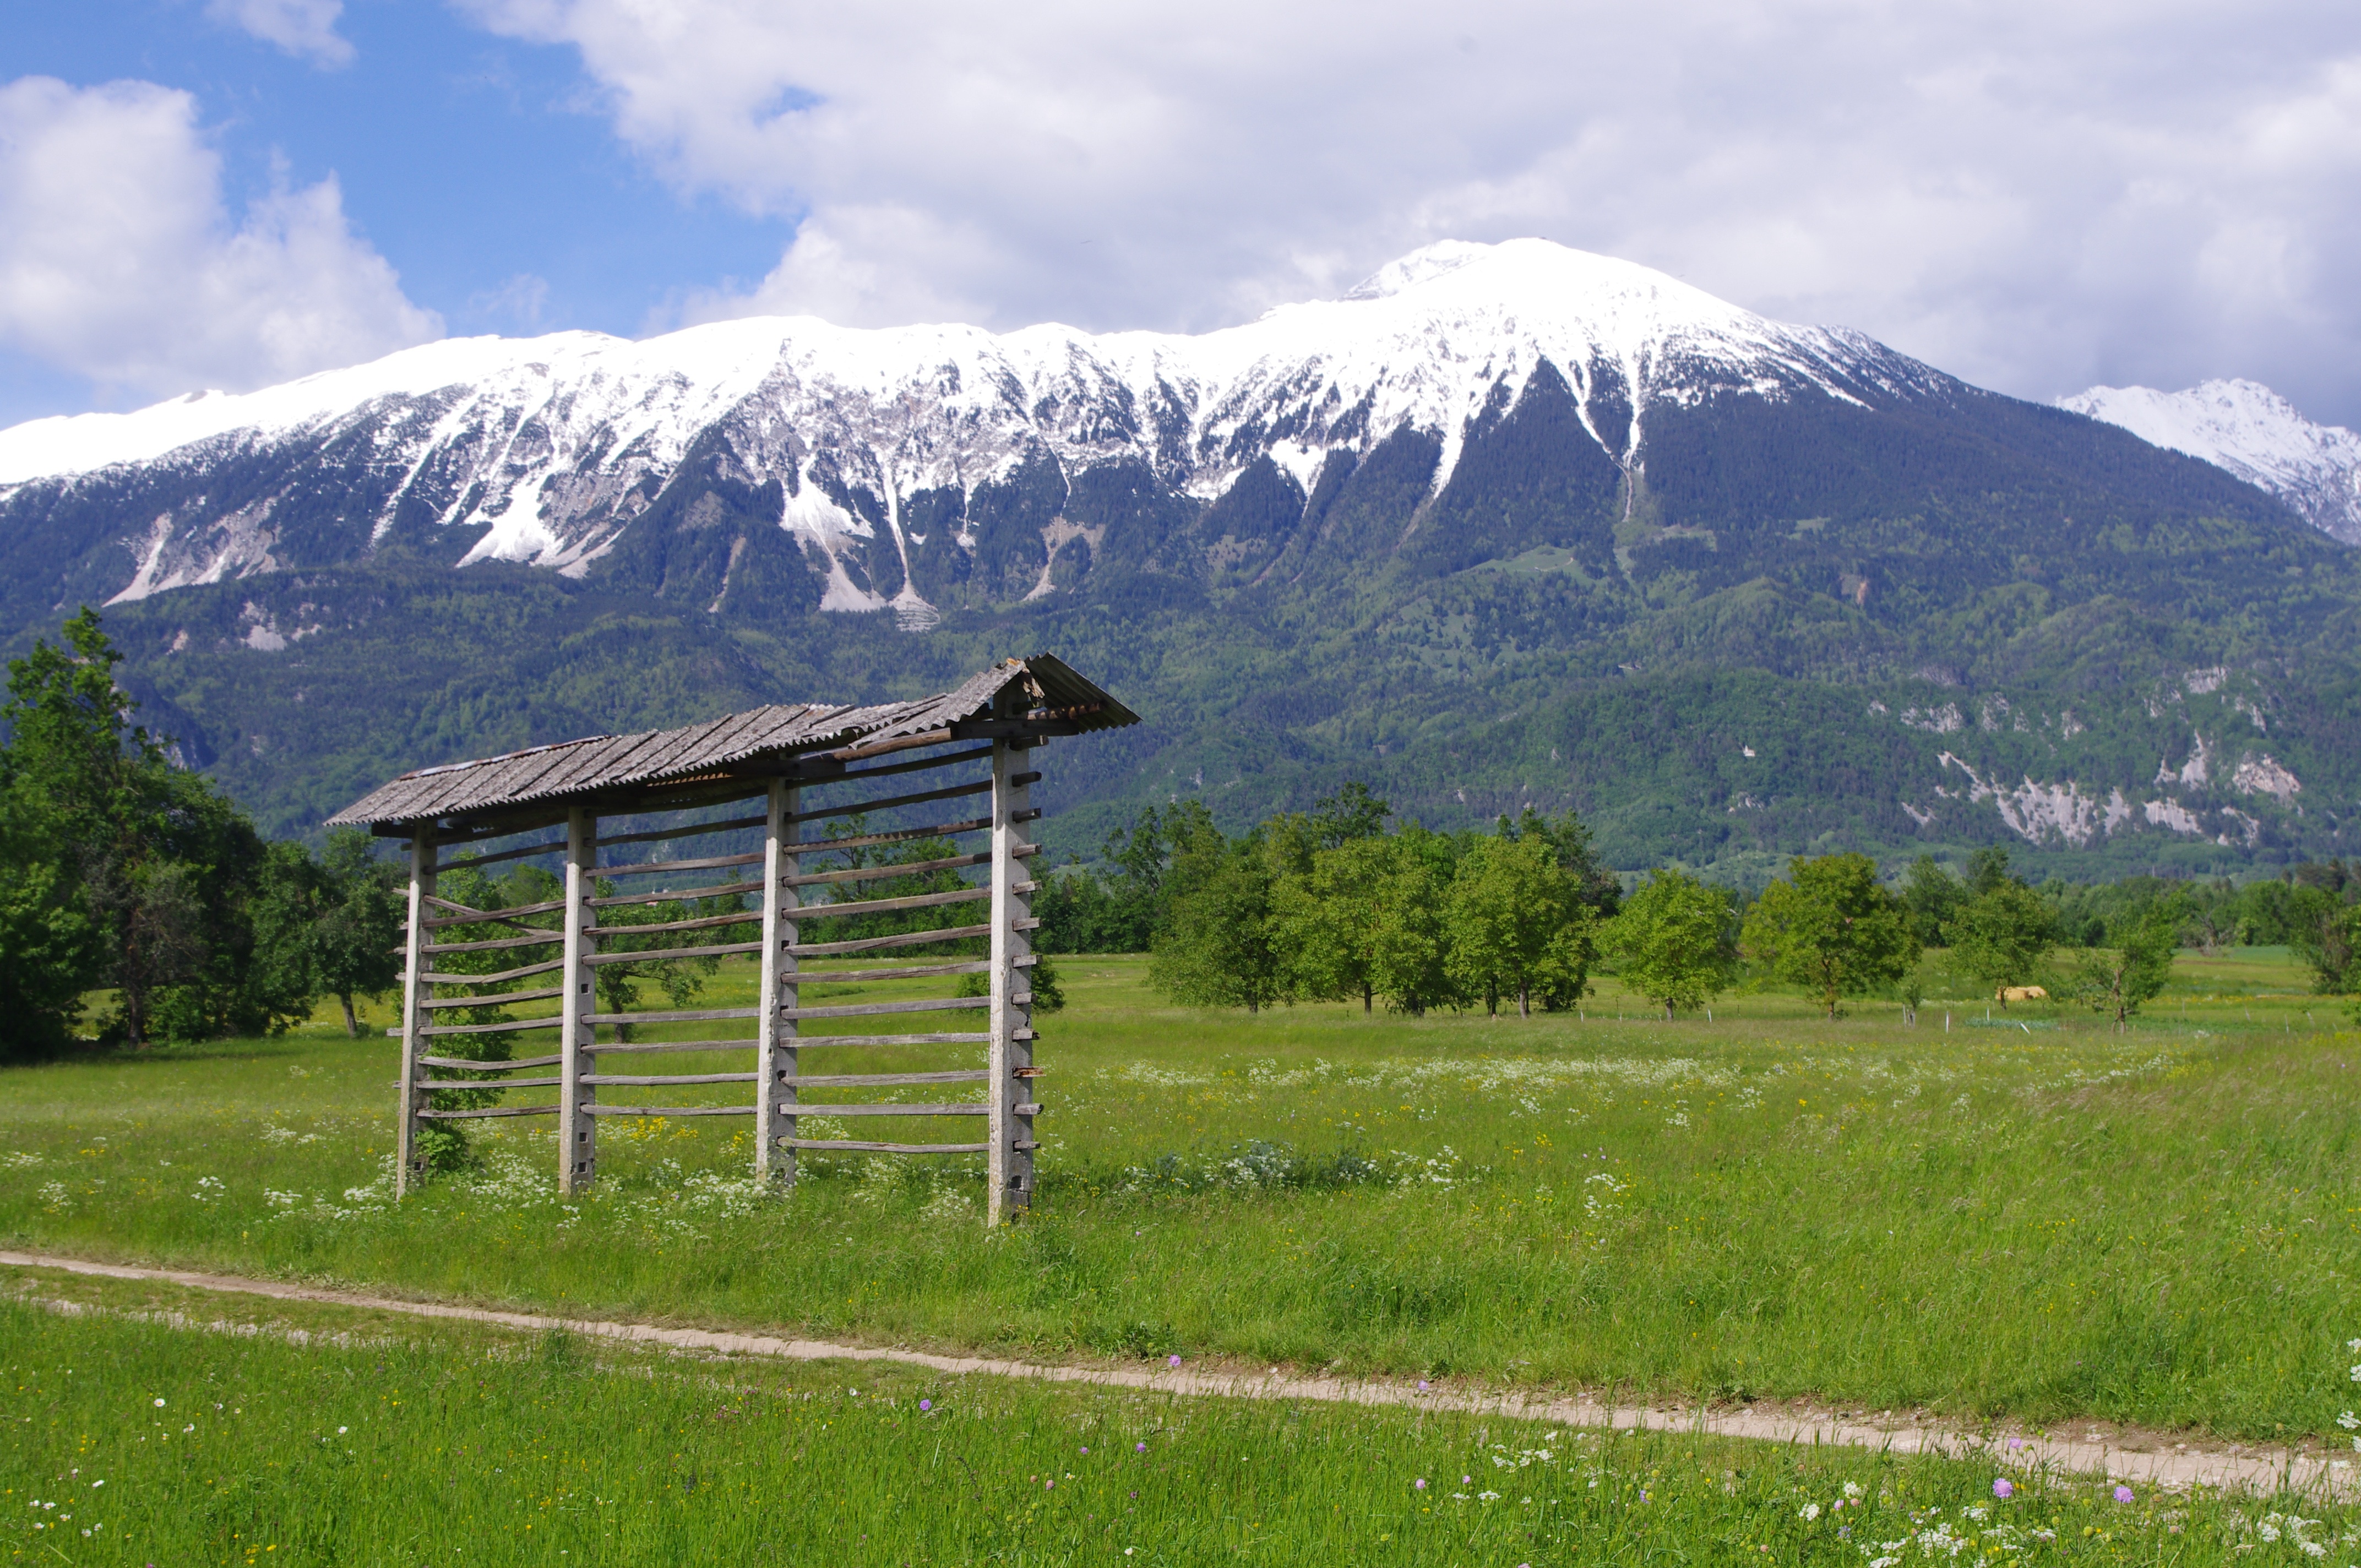
landscape, nature, wilderness, mountain, meadow, hill, lake, valley, mountain range, hut, pasture, highland, ridge, alps, plateau, fell, rural area, landform, mountain pass, geographical feature, mountainous landforms